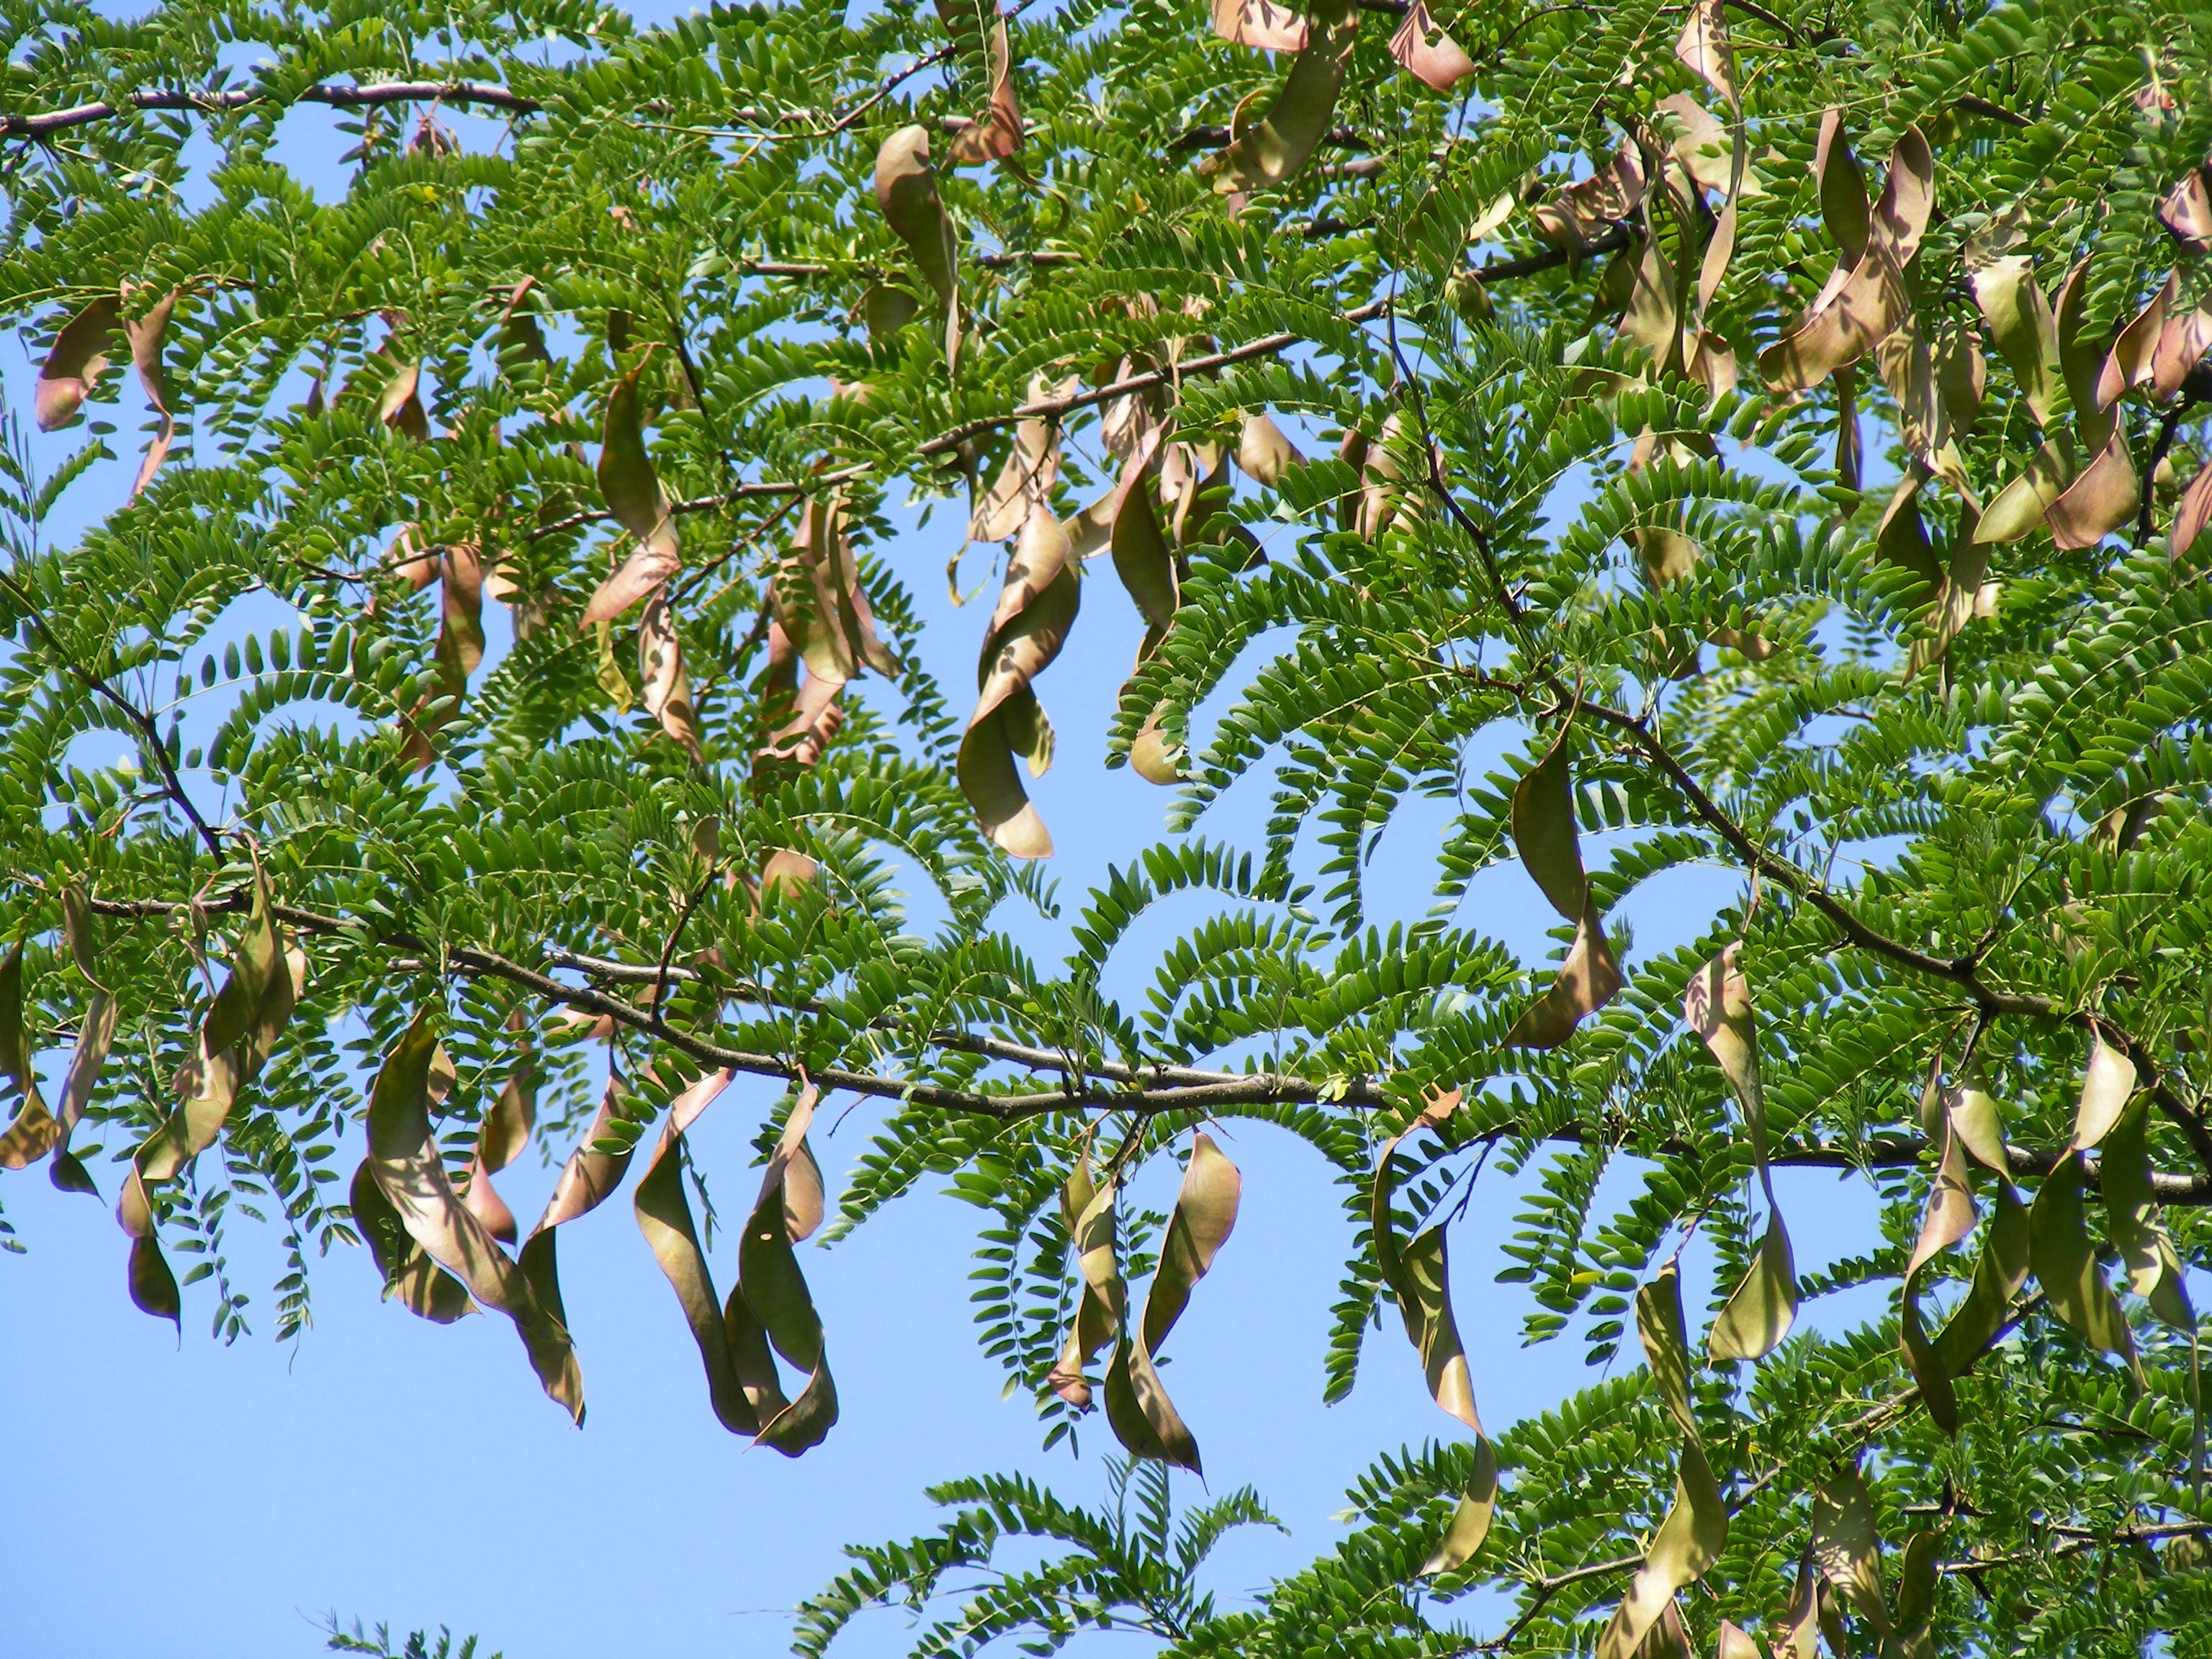
tree, branch, plant, fruit, leaf, flower, food, jungle, produce, botany, flora, plants, shrub, rainforest, raw, flowering plant, carob, woody plant, land plant, ceratonia, siliqua